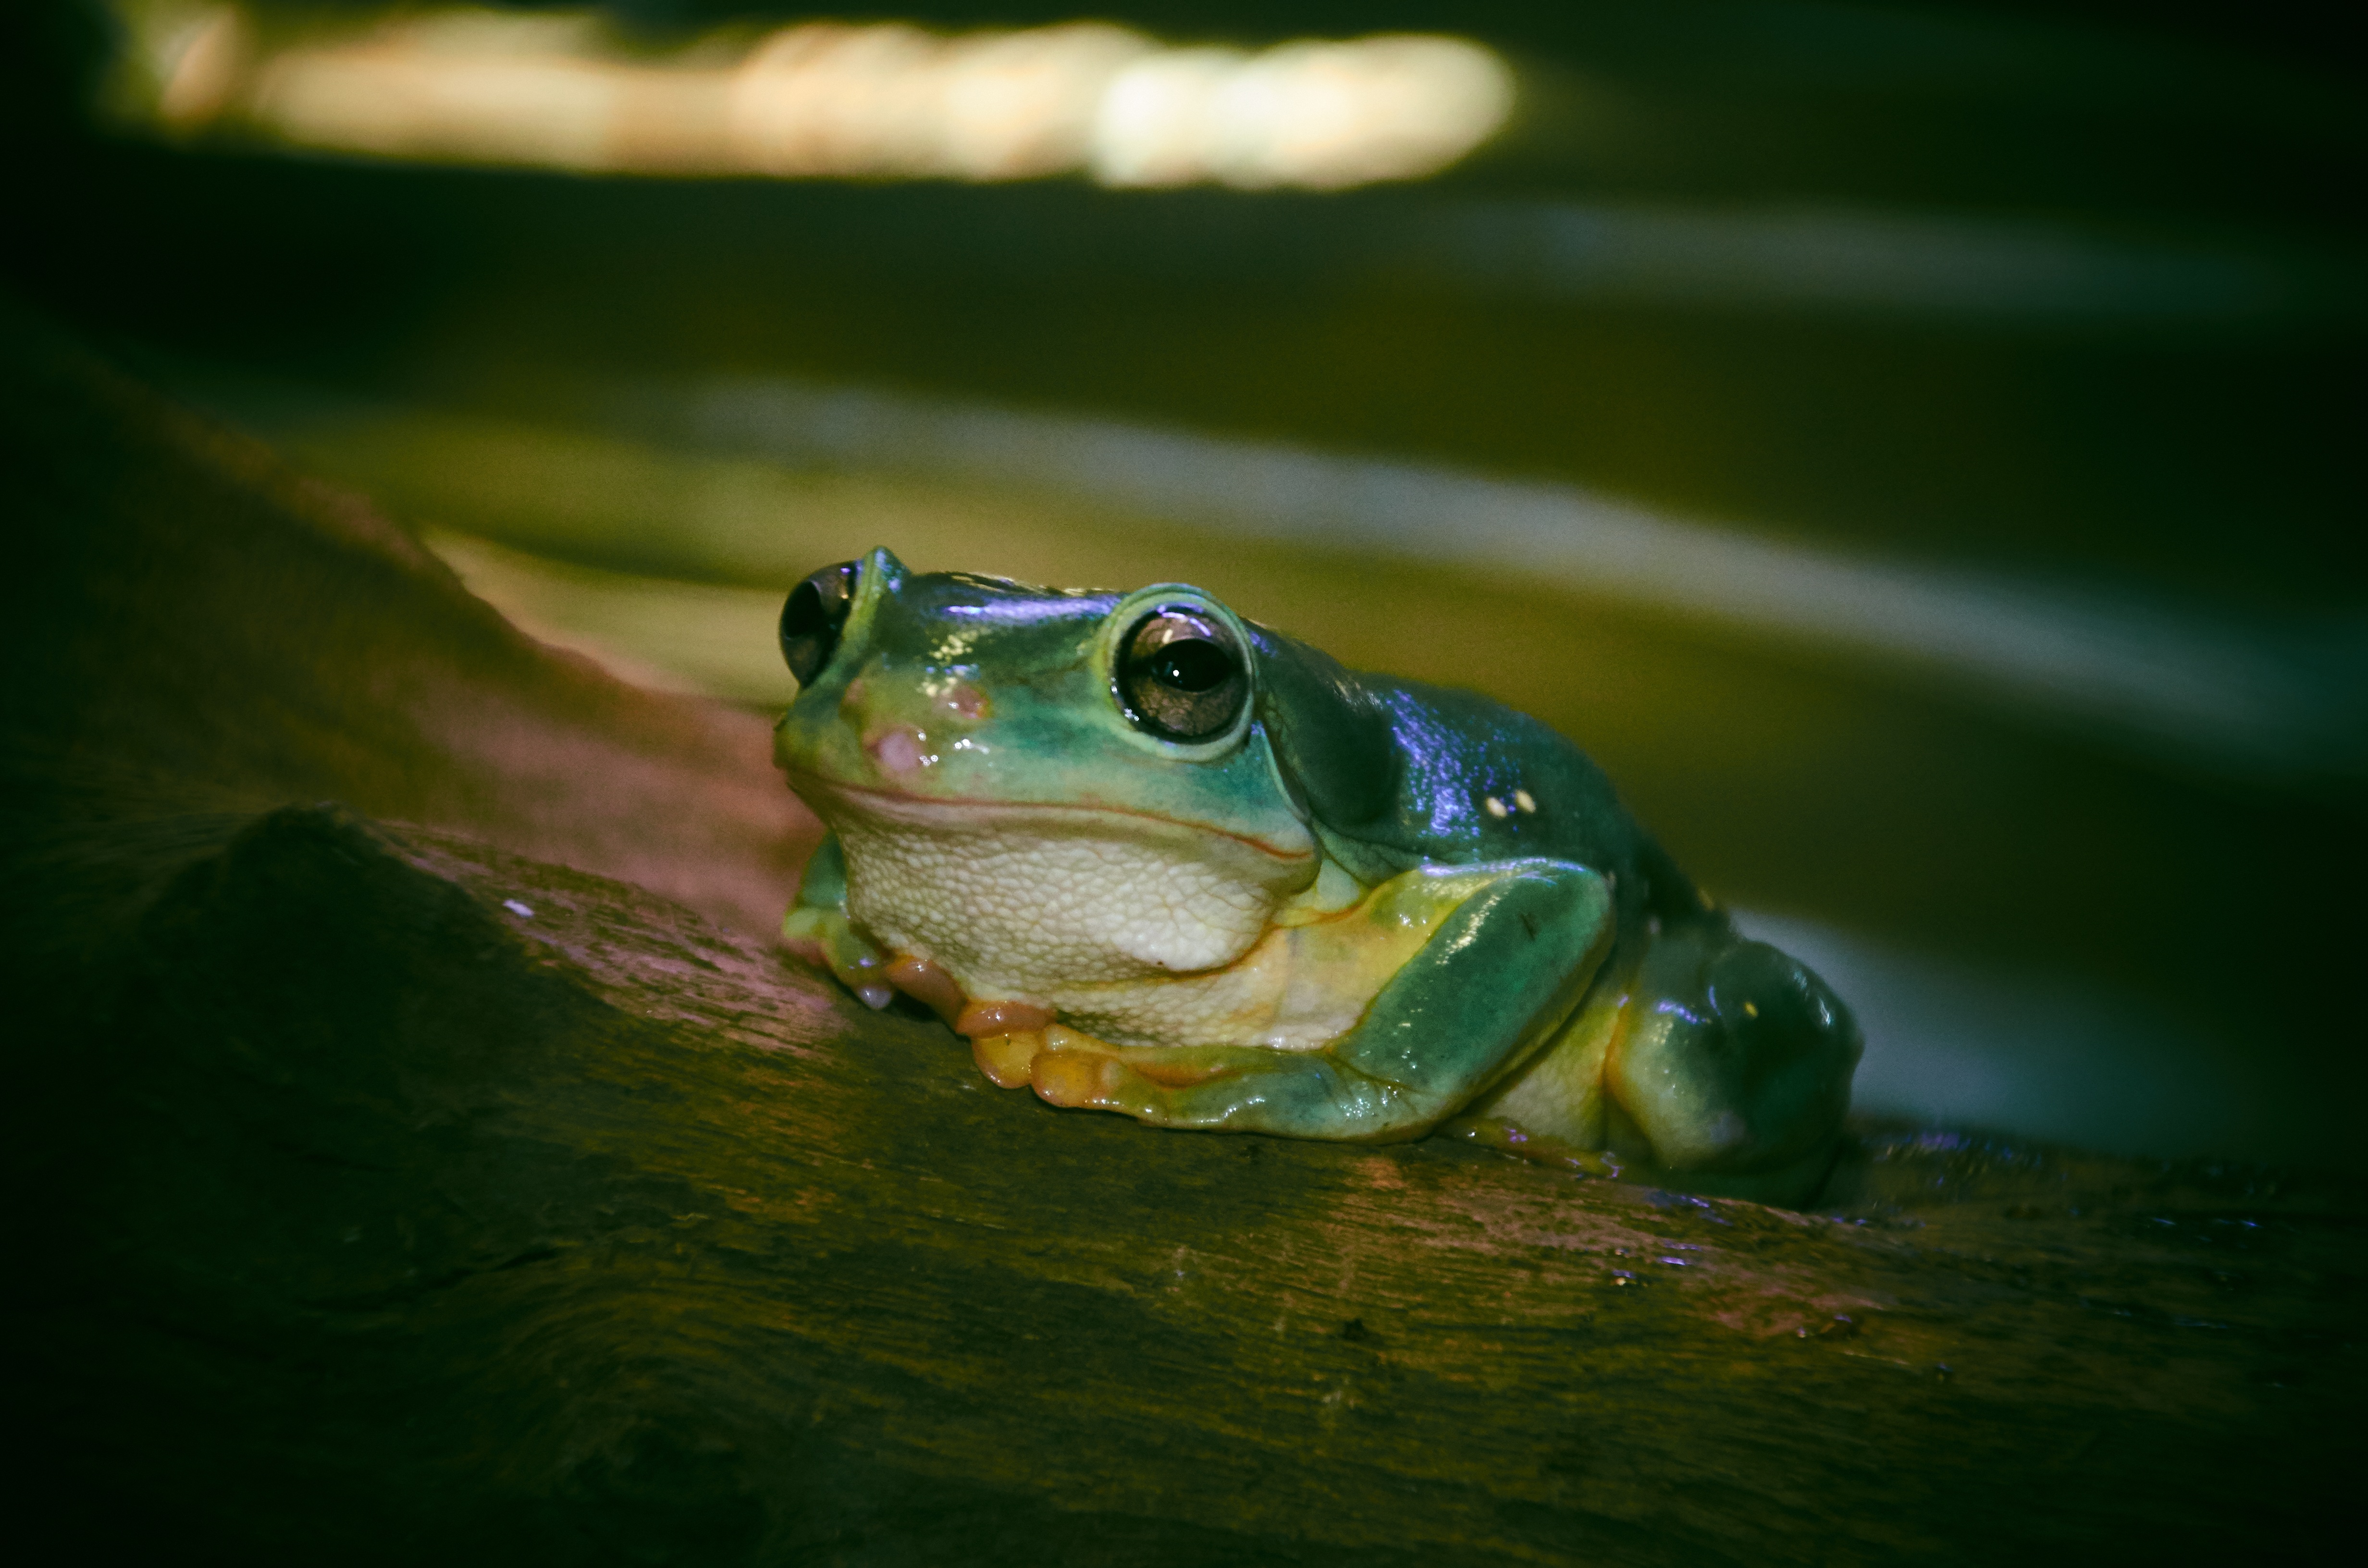
tree, nature, marsh, swamp, wildlife, green, biology, frog, amphibian, close, fauna, tree frog, close up, wetland, vertebrate, ponds, macro photography, marshland, bullfrog, ranidae, marine biology